St Andrew's Church, Portland

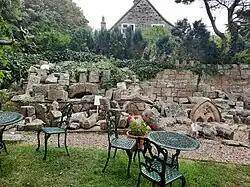
Stones from St Andrew's Church that are preserved at the Portland Museum. Photographed in 2023.

St Andrew's Church is a ruined church located above Church Ope Cove on the Isle of Portland, Dorset, England. St Andrew's was Portland's first parish church and remained as such until the mid-18th century. It is now one of the island's prime historical sites, and is a Grade II* Listed Building and a Scheduled Monument. The southern retaining wall of the churchyard is also Grade II Listed, as are three remaining churchyard monuments, approximately 7 metres south of the church.